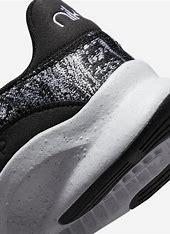
Brand: Nike
Model: Superrep Go 3 Flyknit Next Nature